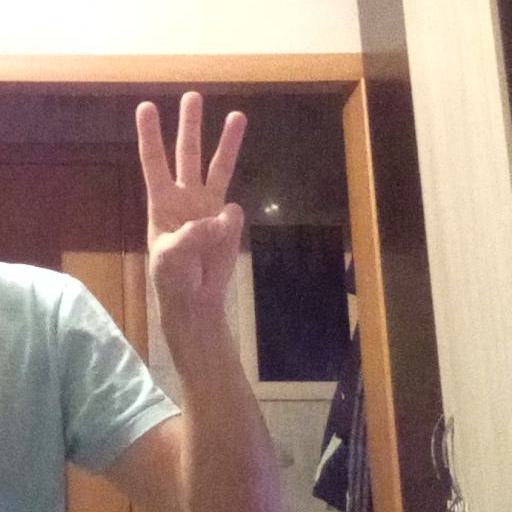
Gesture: three